Pascagoula incident

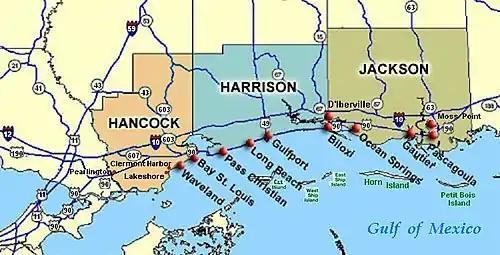
Map showing coastal route US 90, connecting Pascagoula with Ocean Springs, Mississippi.

The Pascagoula incident was an alleged UFO close encounter reported by Charles Hickson and Calvin Parker who claimed they were taken aboard a UFO and examined before being released by aliens while fishing near Pascagoula, Mississippi.